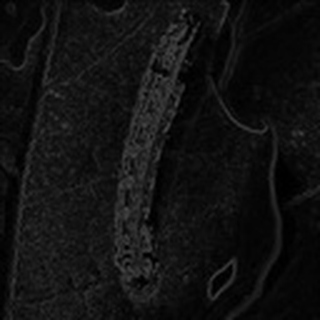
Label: cotton_army_worm